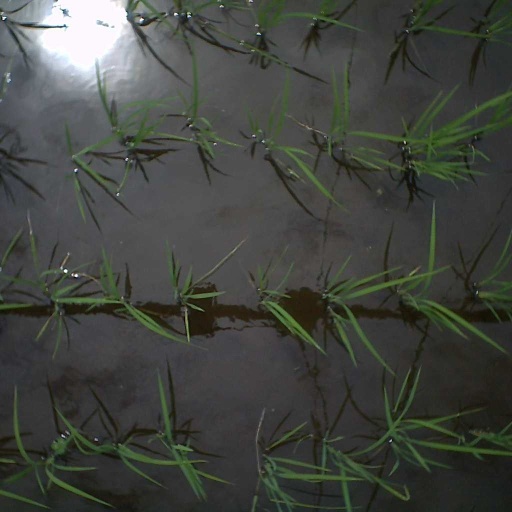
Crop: rice